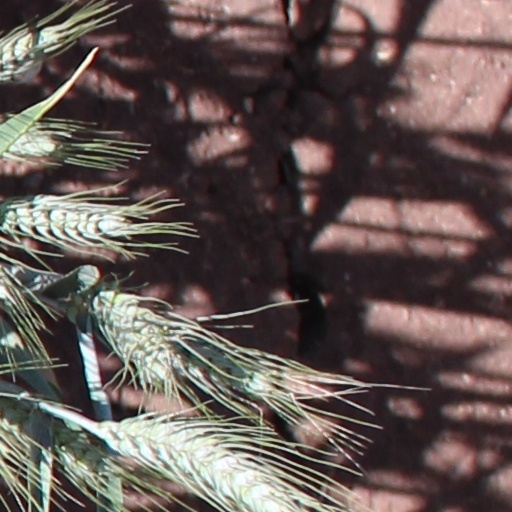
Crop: wheat